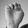
ASL letter: E